Sue H. Elmore

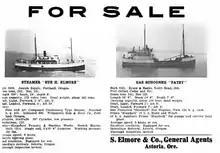
Advertisement for sale of steamer "Sue H. Elmore" and gasoline schooner "Patsy", August, 1917.

In August 1917, "Sue H. Elmore" and another Elmore vessel, the gasoline schooner "Patsy", were listed for sale. In 1919, "Sue H. Elmore" was shown as being owned by S.H. Elmore & Co., with its office in Astoria. Later, "Elmore" was transferred to Puget Sound and placed in freight service under the name "Bergen". In 1920, the ship was owned by the Northwest Coast Investment Co., of Seattle, Washington.